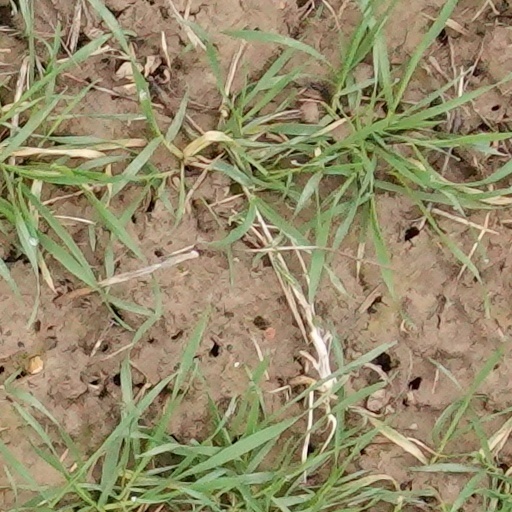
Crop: wheat